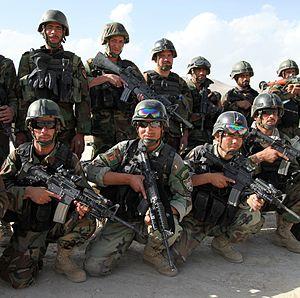
Les brigades des commandos de l'Armée nationale afghane font partie de l'Armée nationale afghane et ont été formés à partir de bataillons d'infanterie existants. Le programme a été établi au début de 2007 avec l'intention de prendre un bataillon classique de chacun des corps de l'ANA, en leur donnant une formation spéciale, l'équipement et une organisation basée sur les Rangers de l'armée des États-Unis. Chaque bataillon est affecté à l'un des 5 corps.